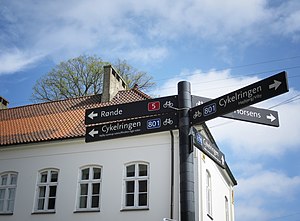
Cykelringen
Cykelringen skiltes som 'Rute 801'.
Cykelring skiltning i Aarhus.
Cykelringen er en række sammenhængende cykelgader i Aarhus, der tilsammen danner en ring i midtbyen.